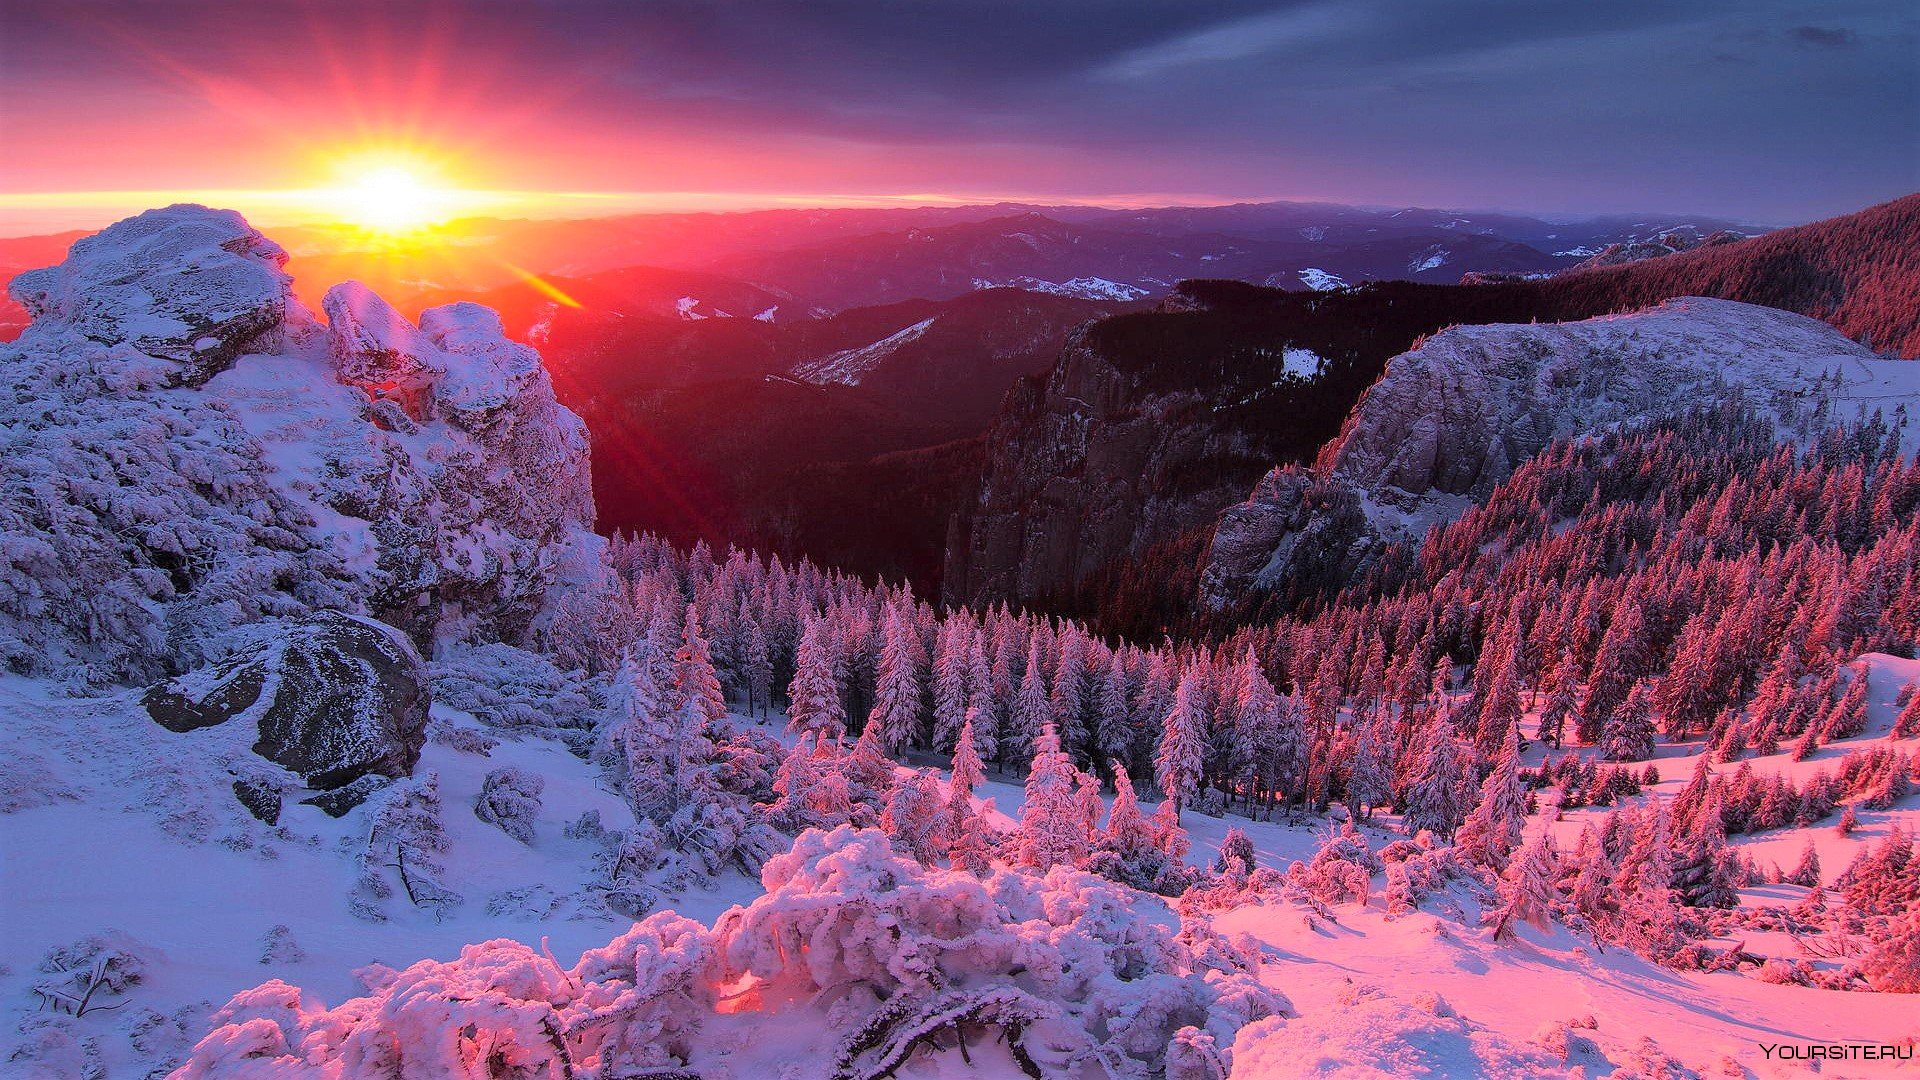
winter, mountains, snow, sky, atmosphere, light, mountain, world, natural landscape, slope, plant, terrain, freezing, landscape, formation, horizon, mountainous landforms, geological phenomenon, sunrise, ice cap, hill, tree, mountain range, glacial landform, electric blue, geology, astronomical object, evening, massif, plateau, sunset, fell, rock, conifer, valley, frost, ridge, lens flare, summit, dusk, dawn, forest, heat, afterglow, glacier, red sky at morning, fir, badlands, magenta, pine family, tundra, recreation